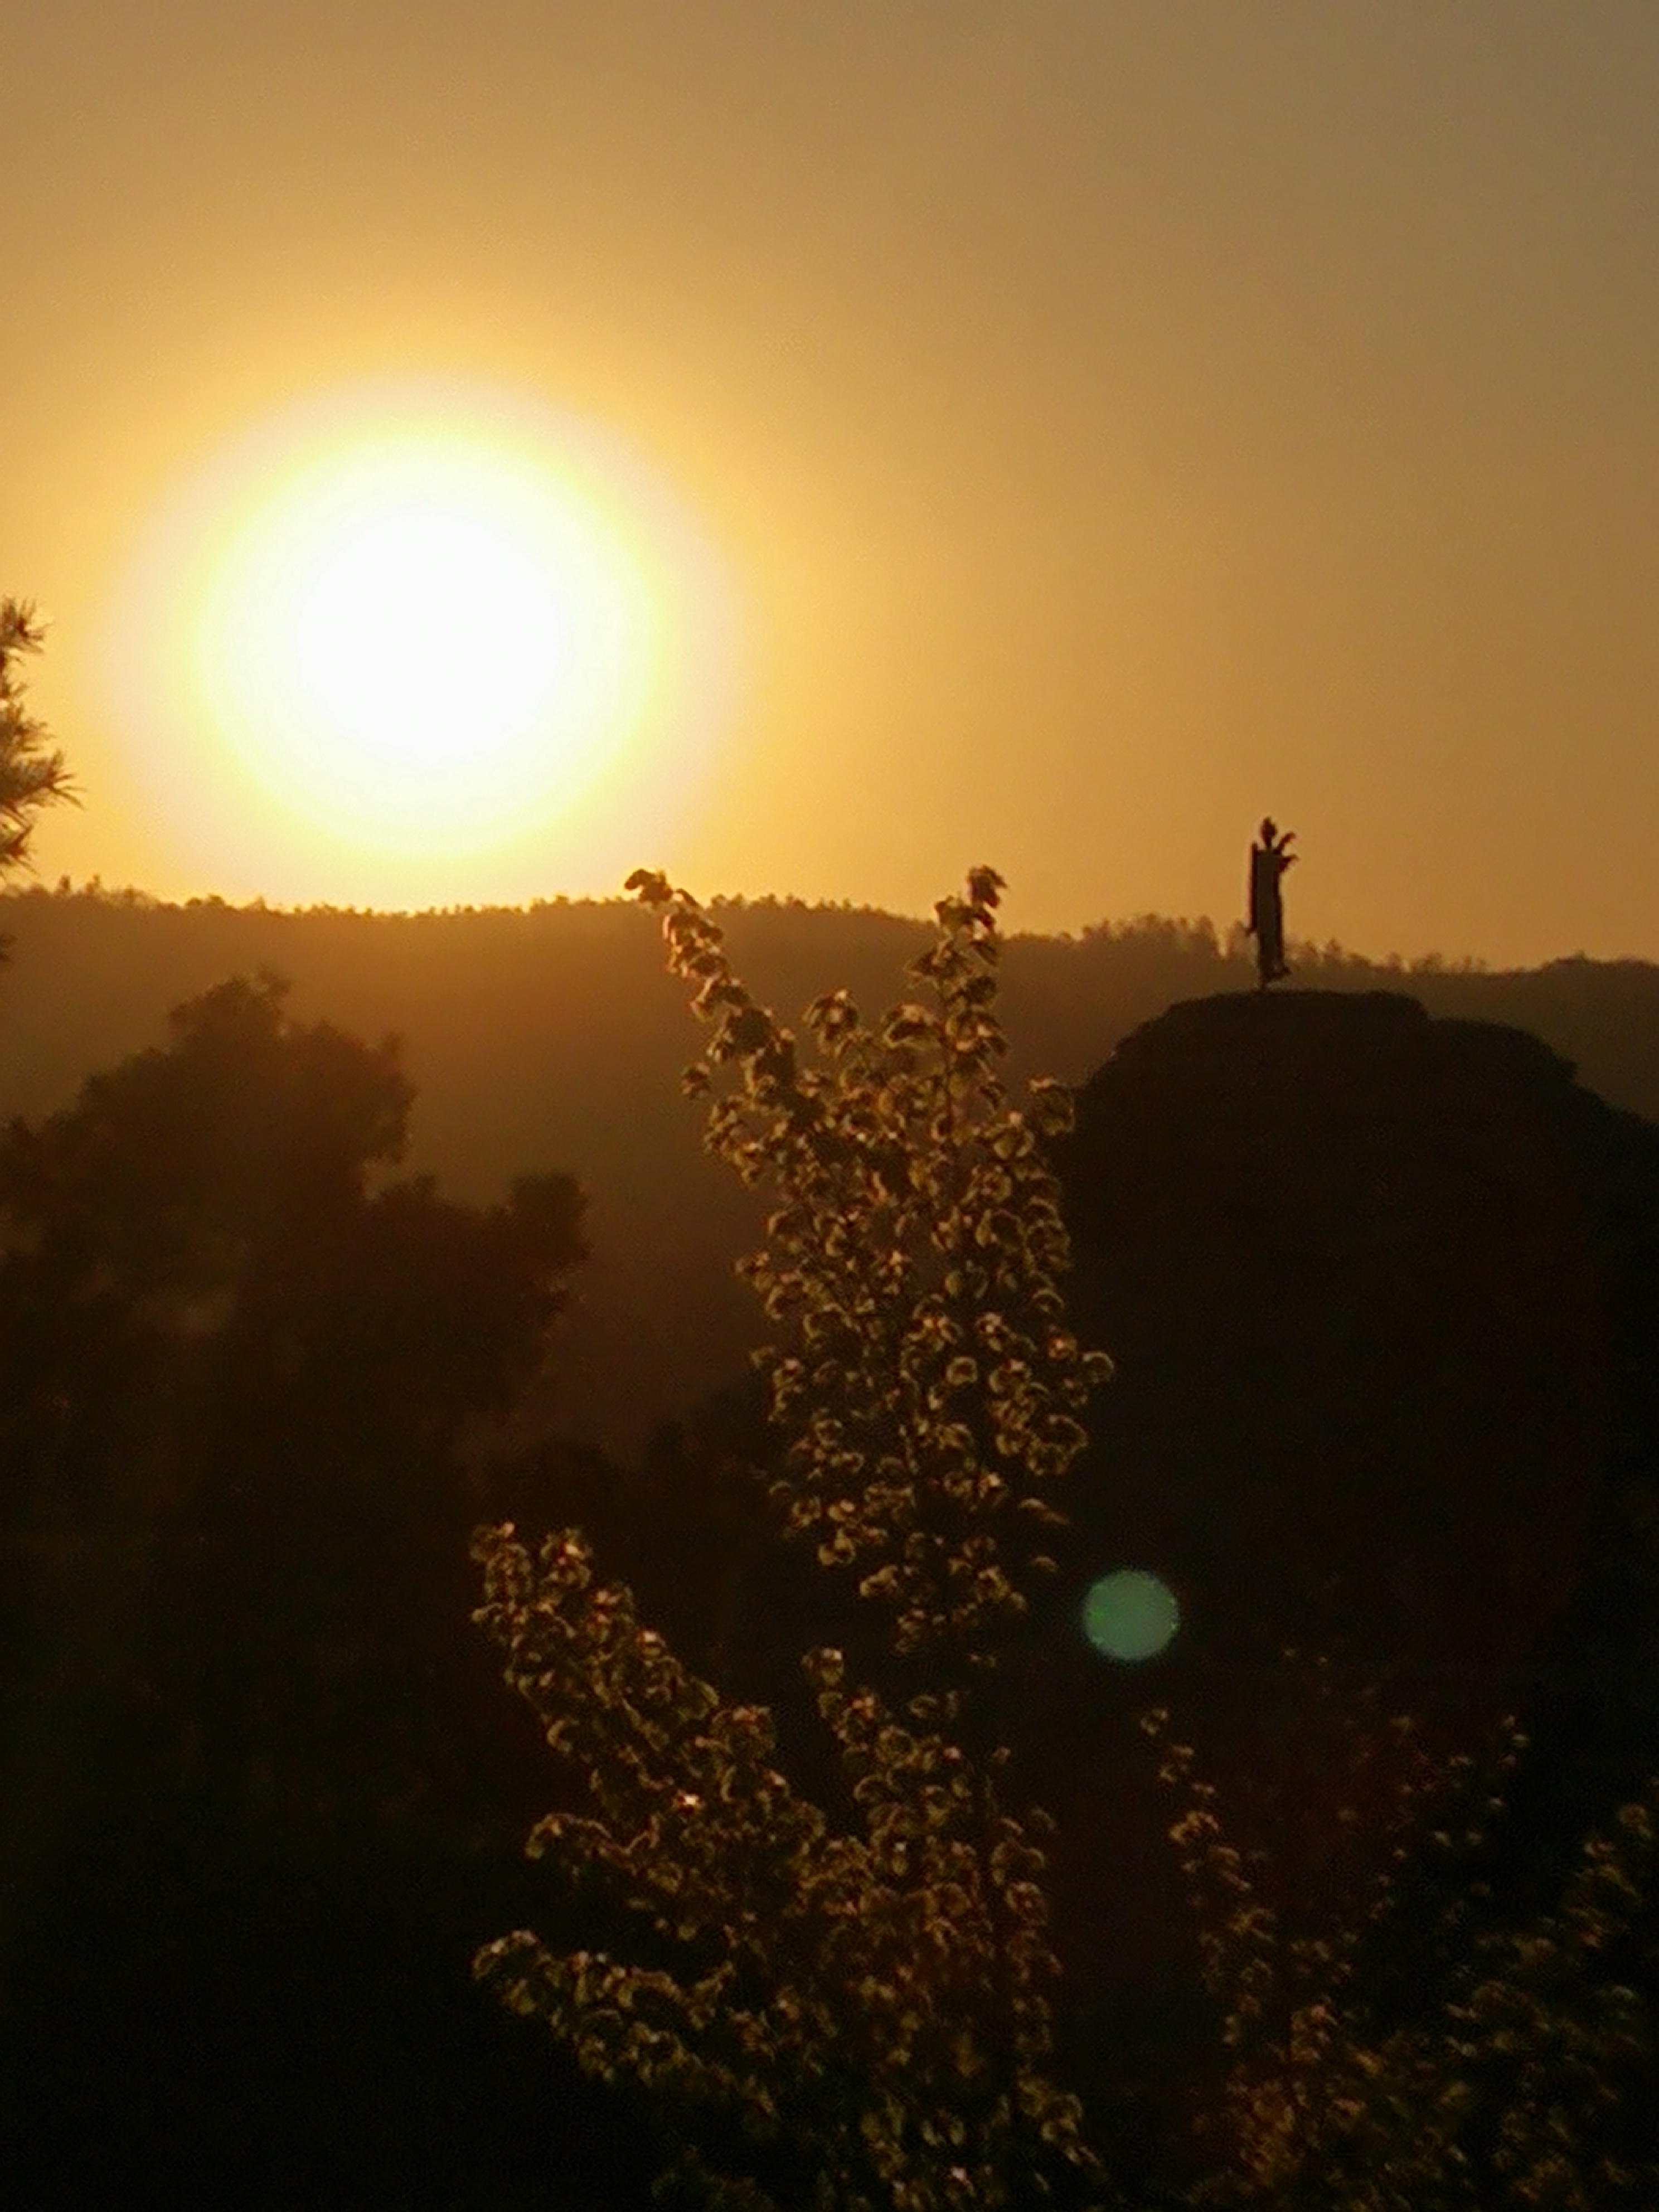
mystical, sunrise, morning, sky, sun, sunset, sunlight, atmospheric phenomenon, light, backlighting, horizon, cloud, evening, tree, astronomical object, landscape, branch, calm, lens flare, photography, dawn, hill, plant, soil, heat, sea, shadow, afterglow, dusk